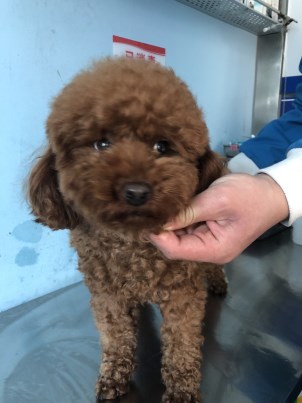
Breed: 7449-n000128-teddy